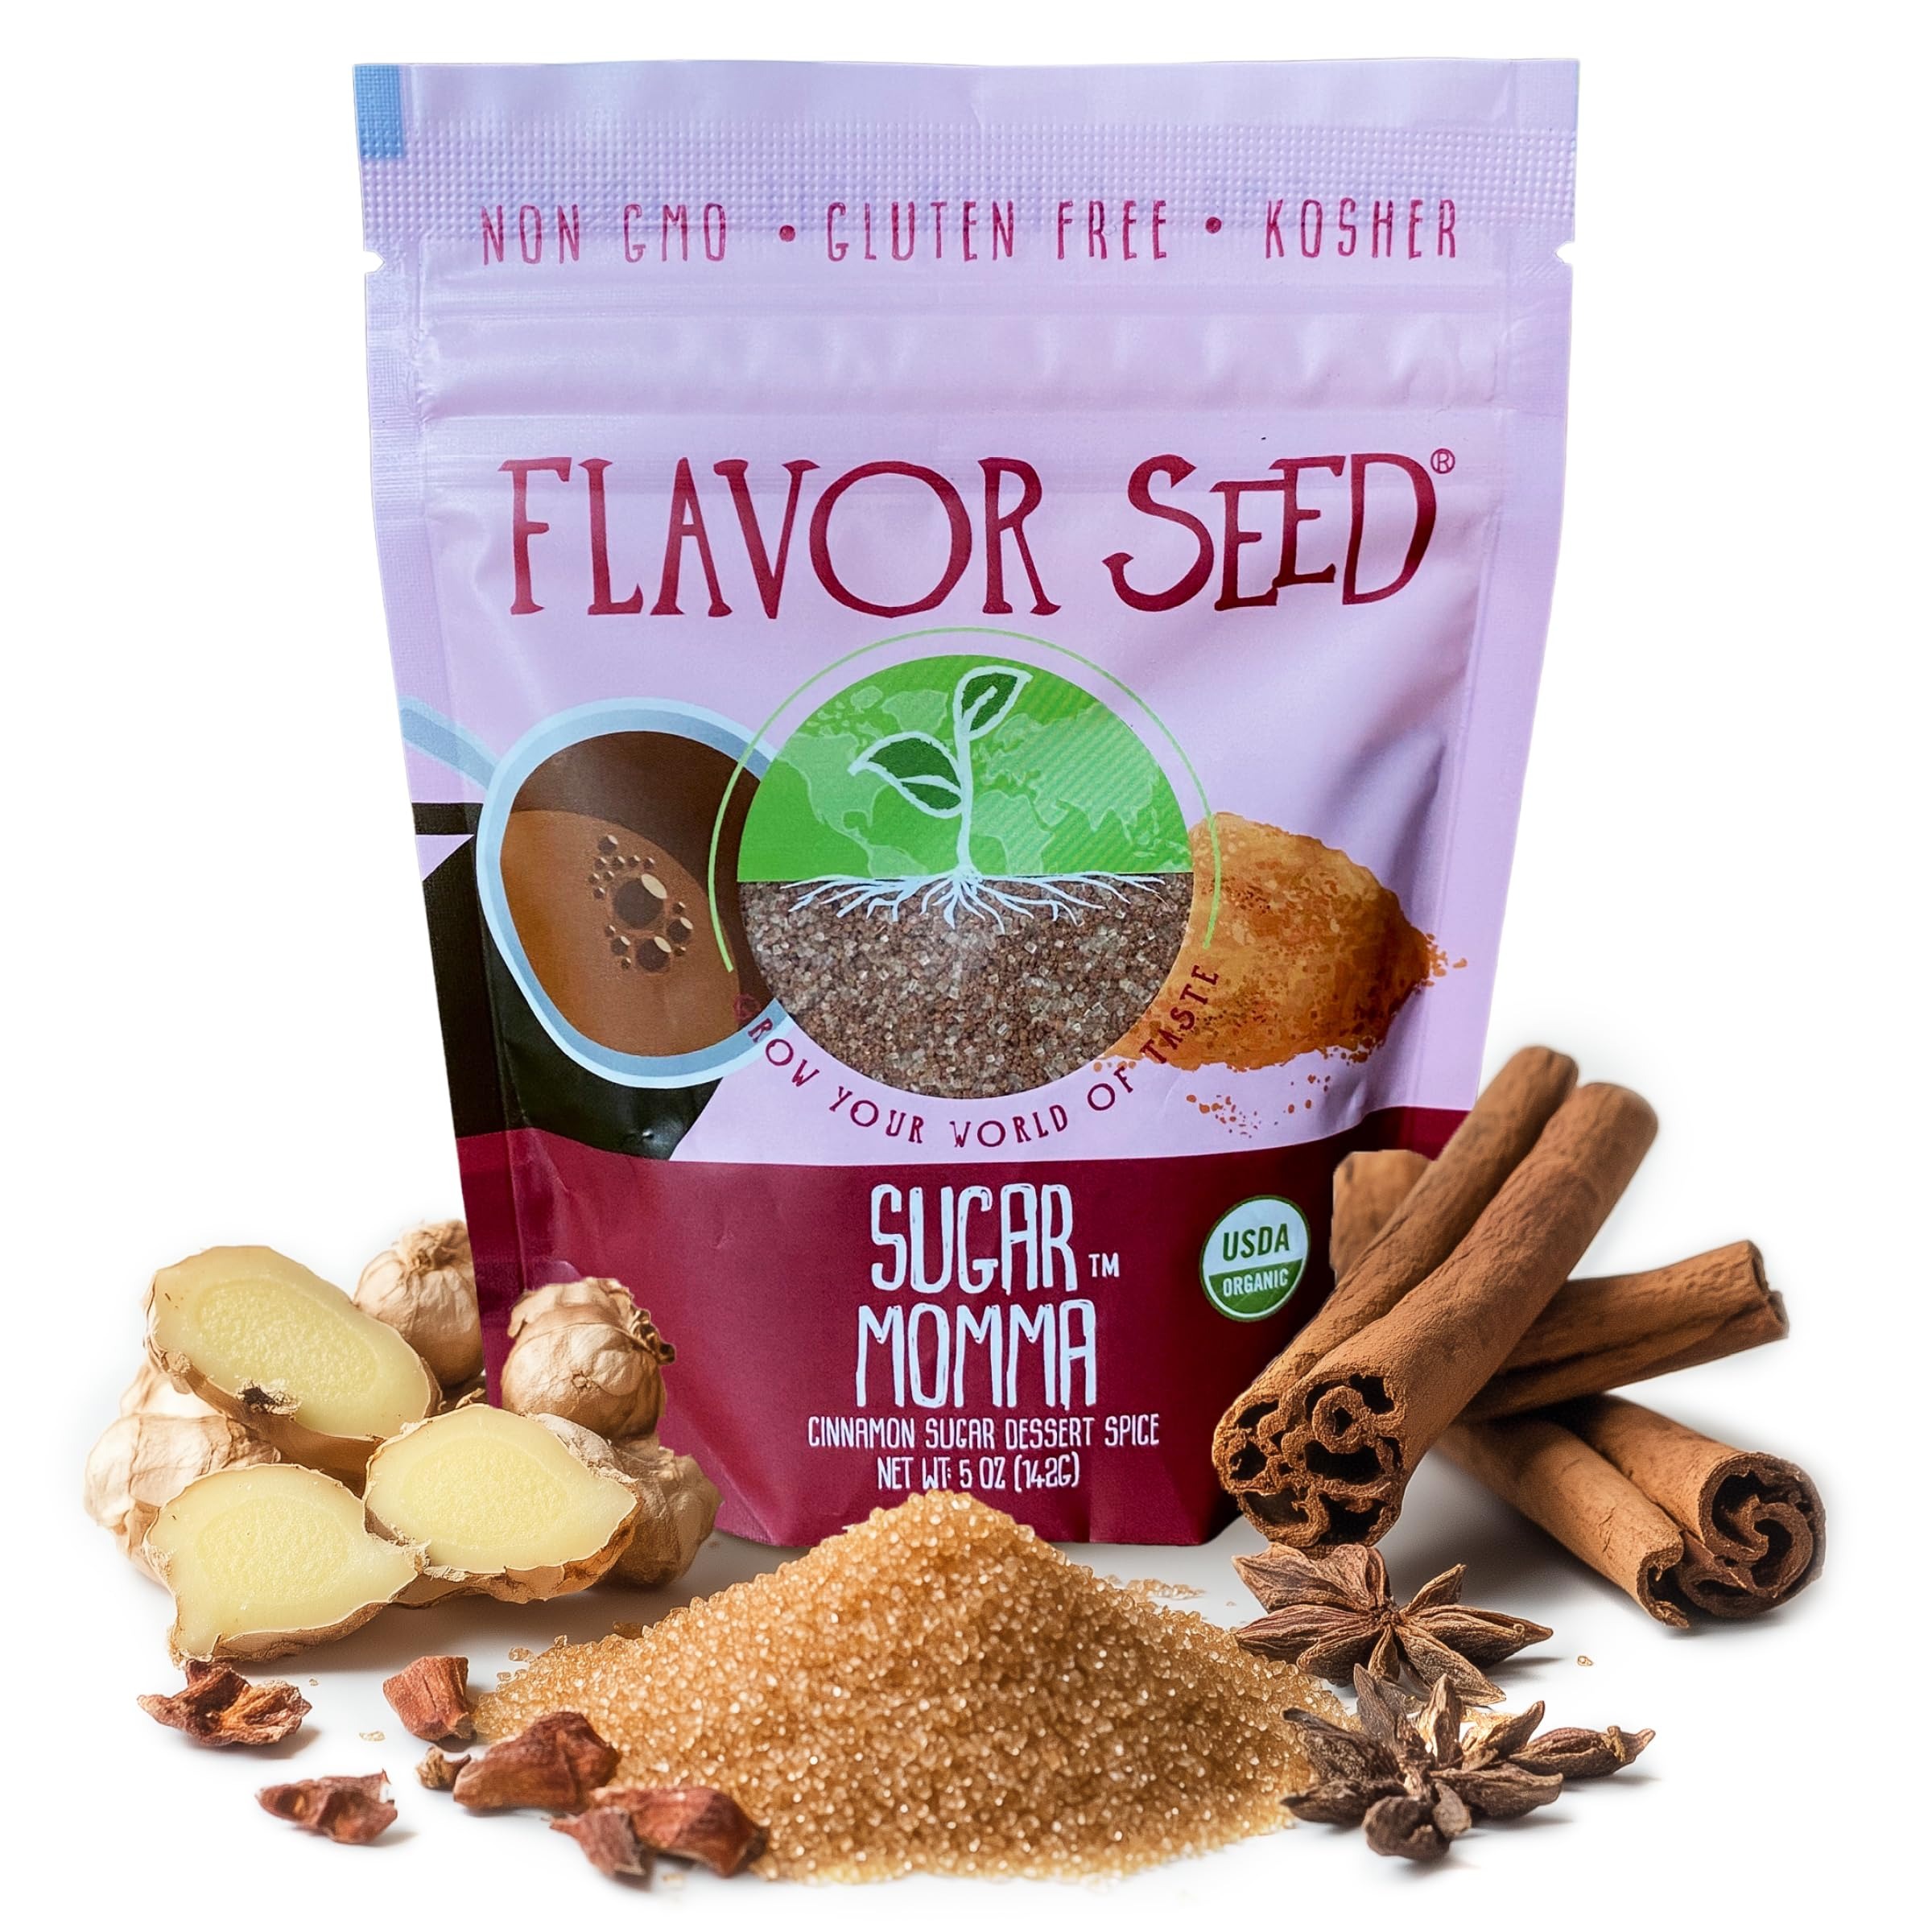
Item Name: Flavor Seed Sugar Momma Organic Cinnamon Sugar Dessert Spice. Gluten Free Sweet Seasonings and Spices for Cooking & Baking. Garnish Waffles, Crepes, Pancakes, Cookies. Resealable 5 oz Pouch
Bullet Point 1: VERSATILE SWEET TOPPING: Perfect for cinnamon toast crunch seasoning, waffles, French crepes, popcorn flavoring seasoning, and coffee seasoning – Sugar Momma adds the ideal touch of sweetness and spice.
Bullet Point 2: ORGANIC INGREDIENTS YOU CAN TRUST: Made with organic brown sugar, organic cane sugar, cinnamon, nutmeg, and ginger for a clean, flavorful blend.
Bullet Point 3: NOT JUST FOR PASTRIES: Sugar Momma is a versatile sweet seasoning that can be used for a variety of recipes. Use it as a buttery cinnamon roll seasoning or as a flavor garnish on cakes, pies, and more. Sprinkle it on as a breakfast seasoning for oatmeal, add it to baked goods, or use it as natural spices to sweeten snacks and drinks.
Bullet Point 4: PERFECT BALANCE OF SWEETNESS & SPICE: Whether you're craving a cinnamon and sugar mixture or a bold cinnamon flavoring, Sugar Momma delivers with every sprinkle. It also makes a great candy bacon (Millionaire's Bacon) for the meat lovers out there.
Bullet Point 5: TRAVEL SIZE: The 5 oz resealable pouch ensures maximum flavor and is a perfect size for carrying along to the beach, camping or lake house while vacationing or traveling in an RV. Also available in a 3.2 oz glass shaker jar.
Bullet Point 6: SUSTAINABILITY: We encourage a low carbon foot print and therefore use glass jars and resealable refill pouches for maximum freshness and flavor.
Value: 5.0
Unit: Ounce

Price: 13.99